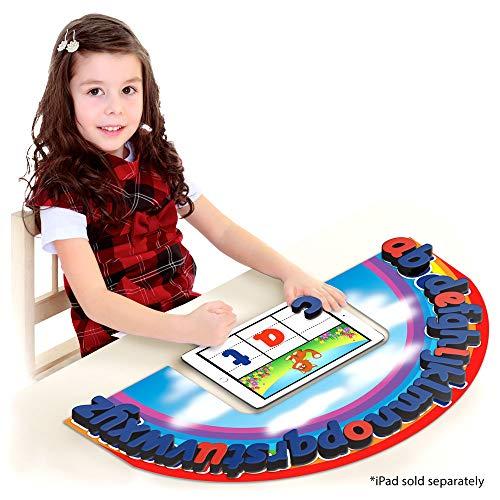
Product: Junior Learning Touchtronic Placeholder Toy
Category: Toys & Games | Learning & Education
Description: Touchtronic Placeholder helps children place their Touchtronic Letters and Numbers in an arc around their iPad.
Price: $15.38
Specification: ProductDimensions:13x9x0.3inches|ItemWeight:3.2ounces|ShippingWeight:8.8ounces(Viewshippingratesandpolicies)|DomesticShipping:ItemcanbeshippedwithinU.S.|InternationalShipping:ThisitemcanbeshippedtoselectcountriesoutsideoftheU.S.LearnMore|ASIN:B0155BWGJQ|Itemmodelnumber:JL307|Manufacturerrecommendedage:36months-15years